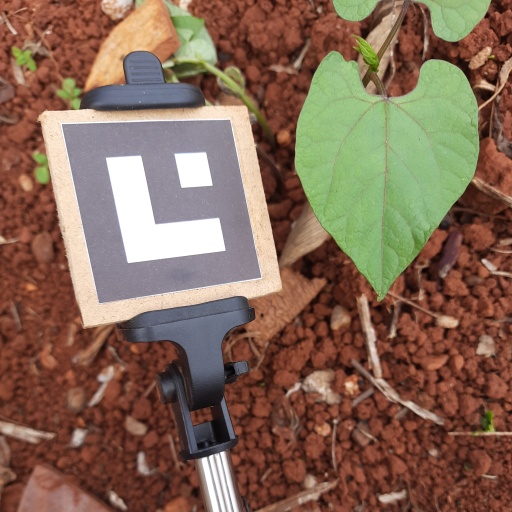
Observations: flat surface, no eating holes, under cloudy sky